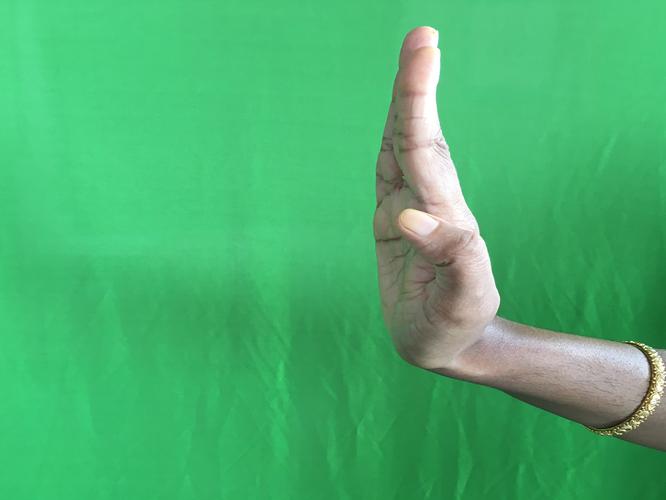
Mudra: Pathaka
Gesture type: single_hand